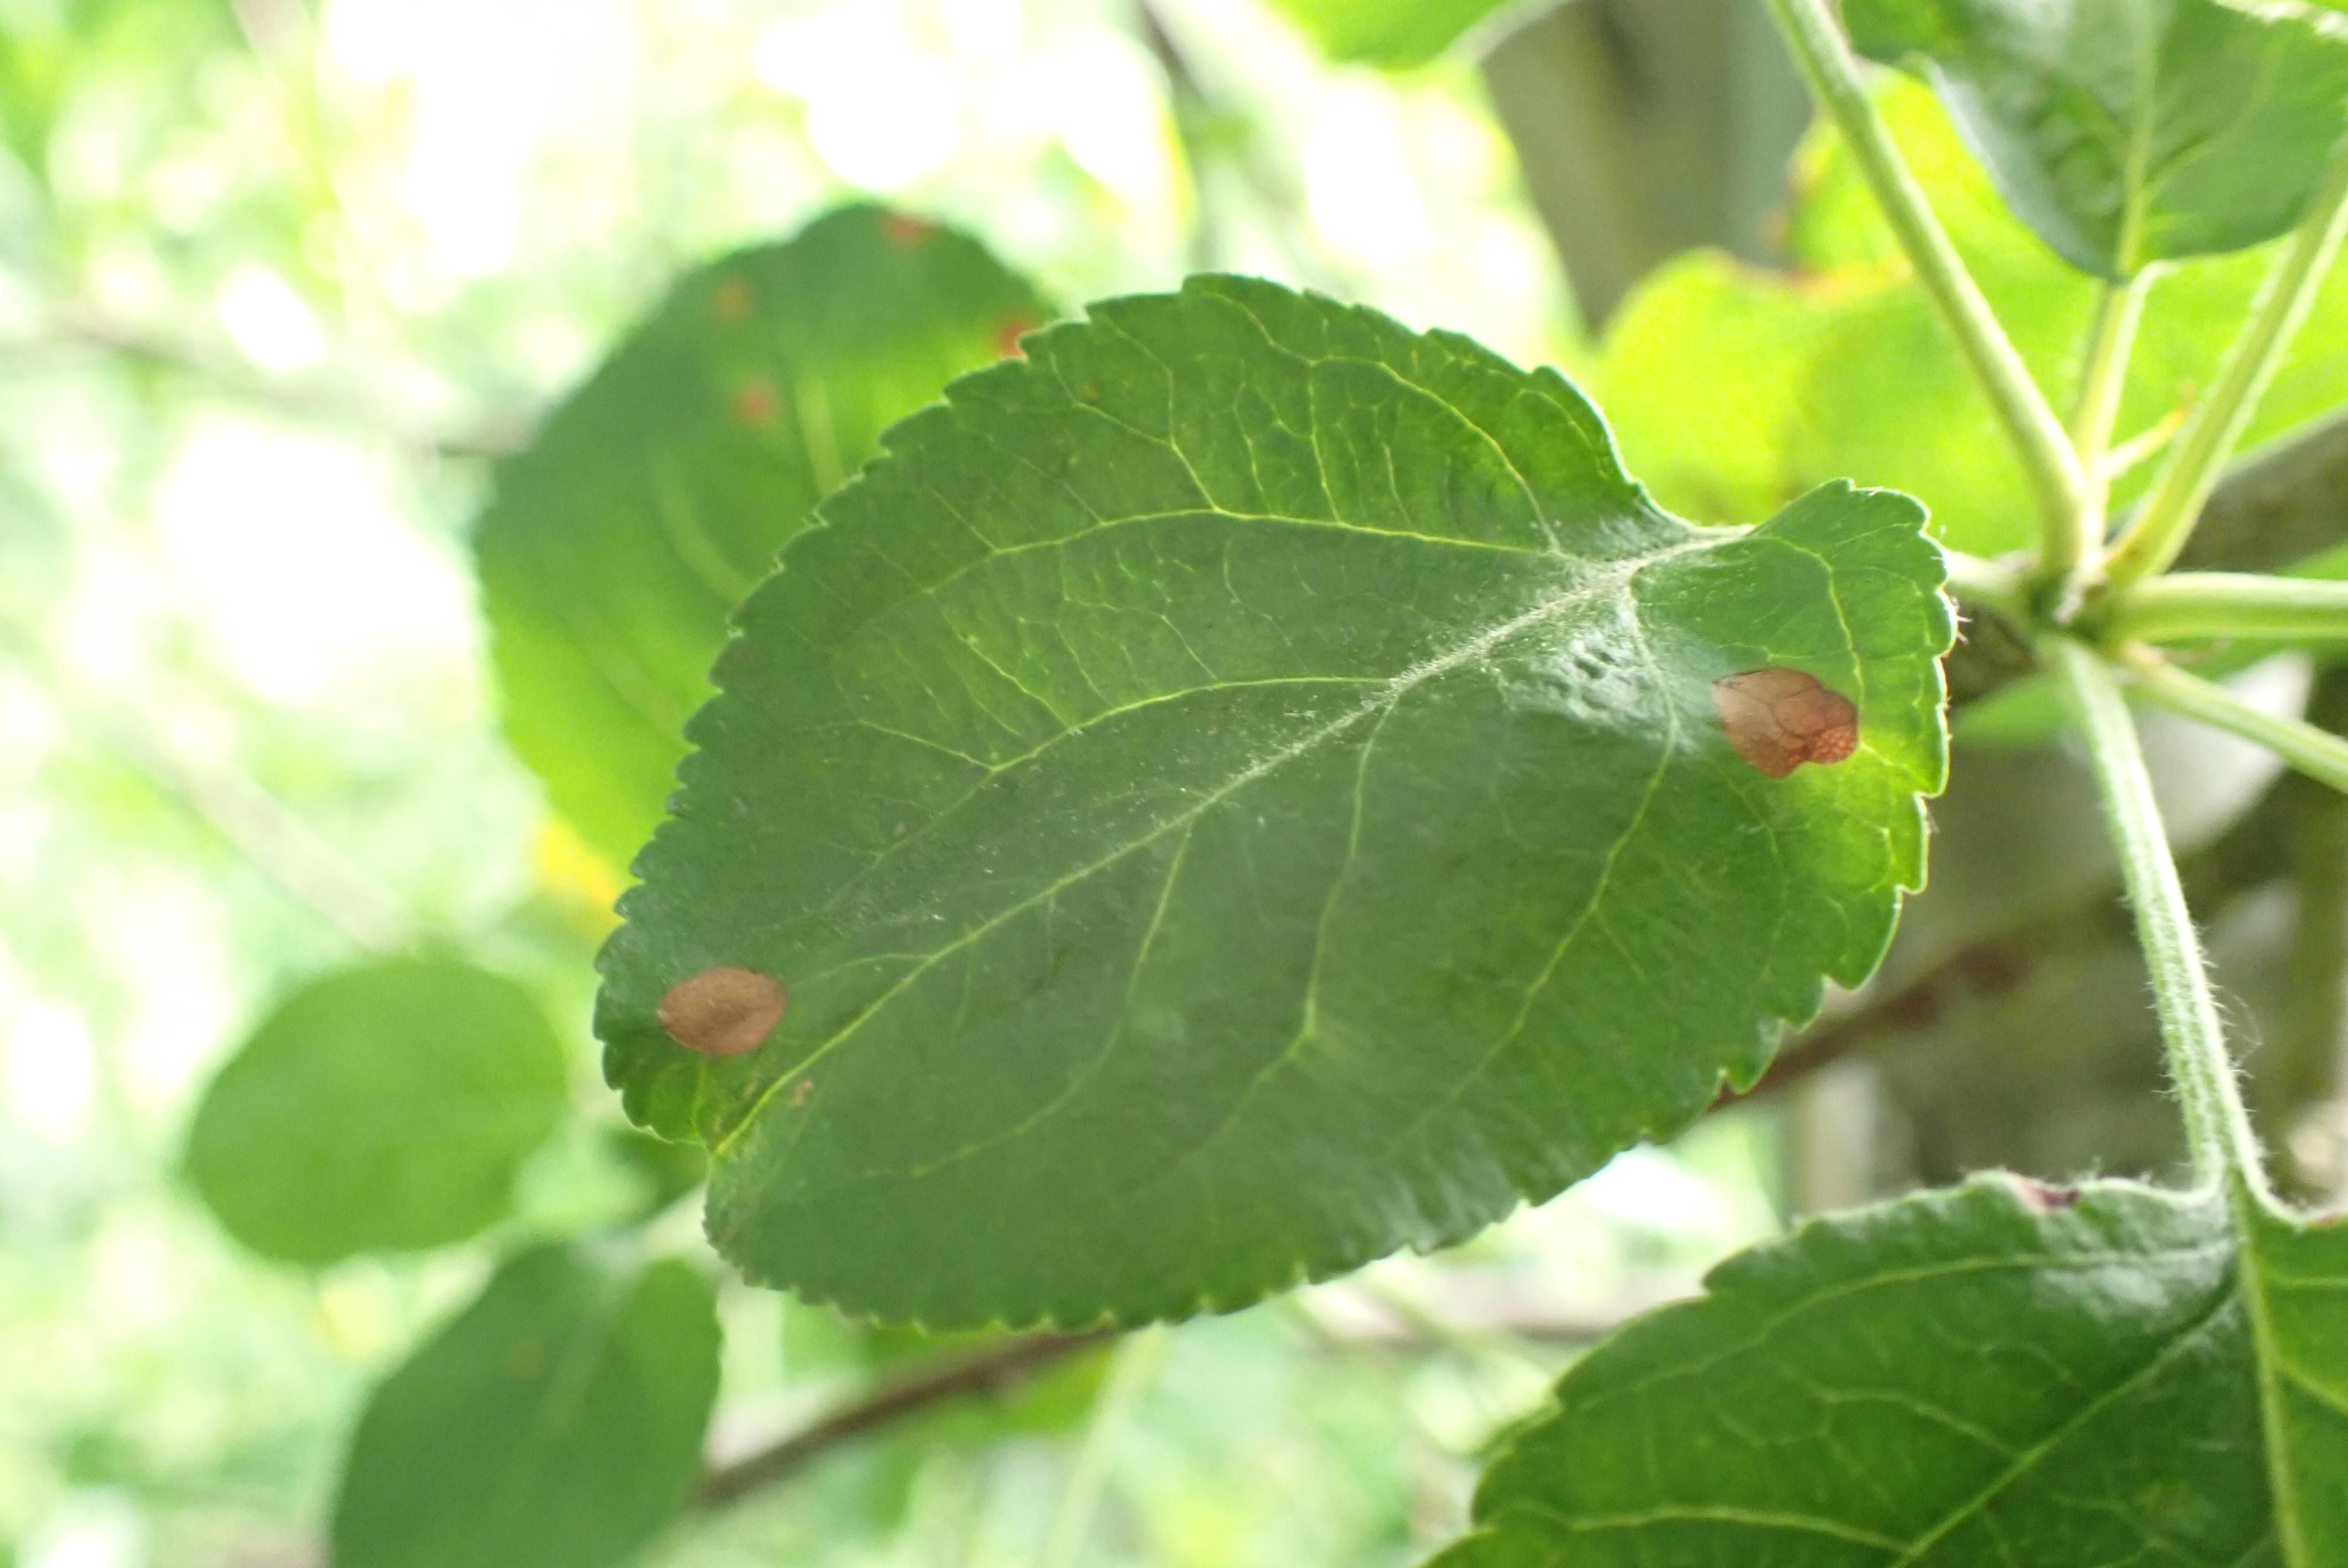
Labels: frog_eye_leaf_spot